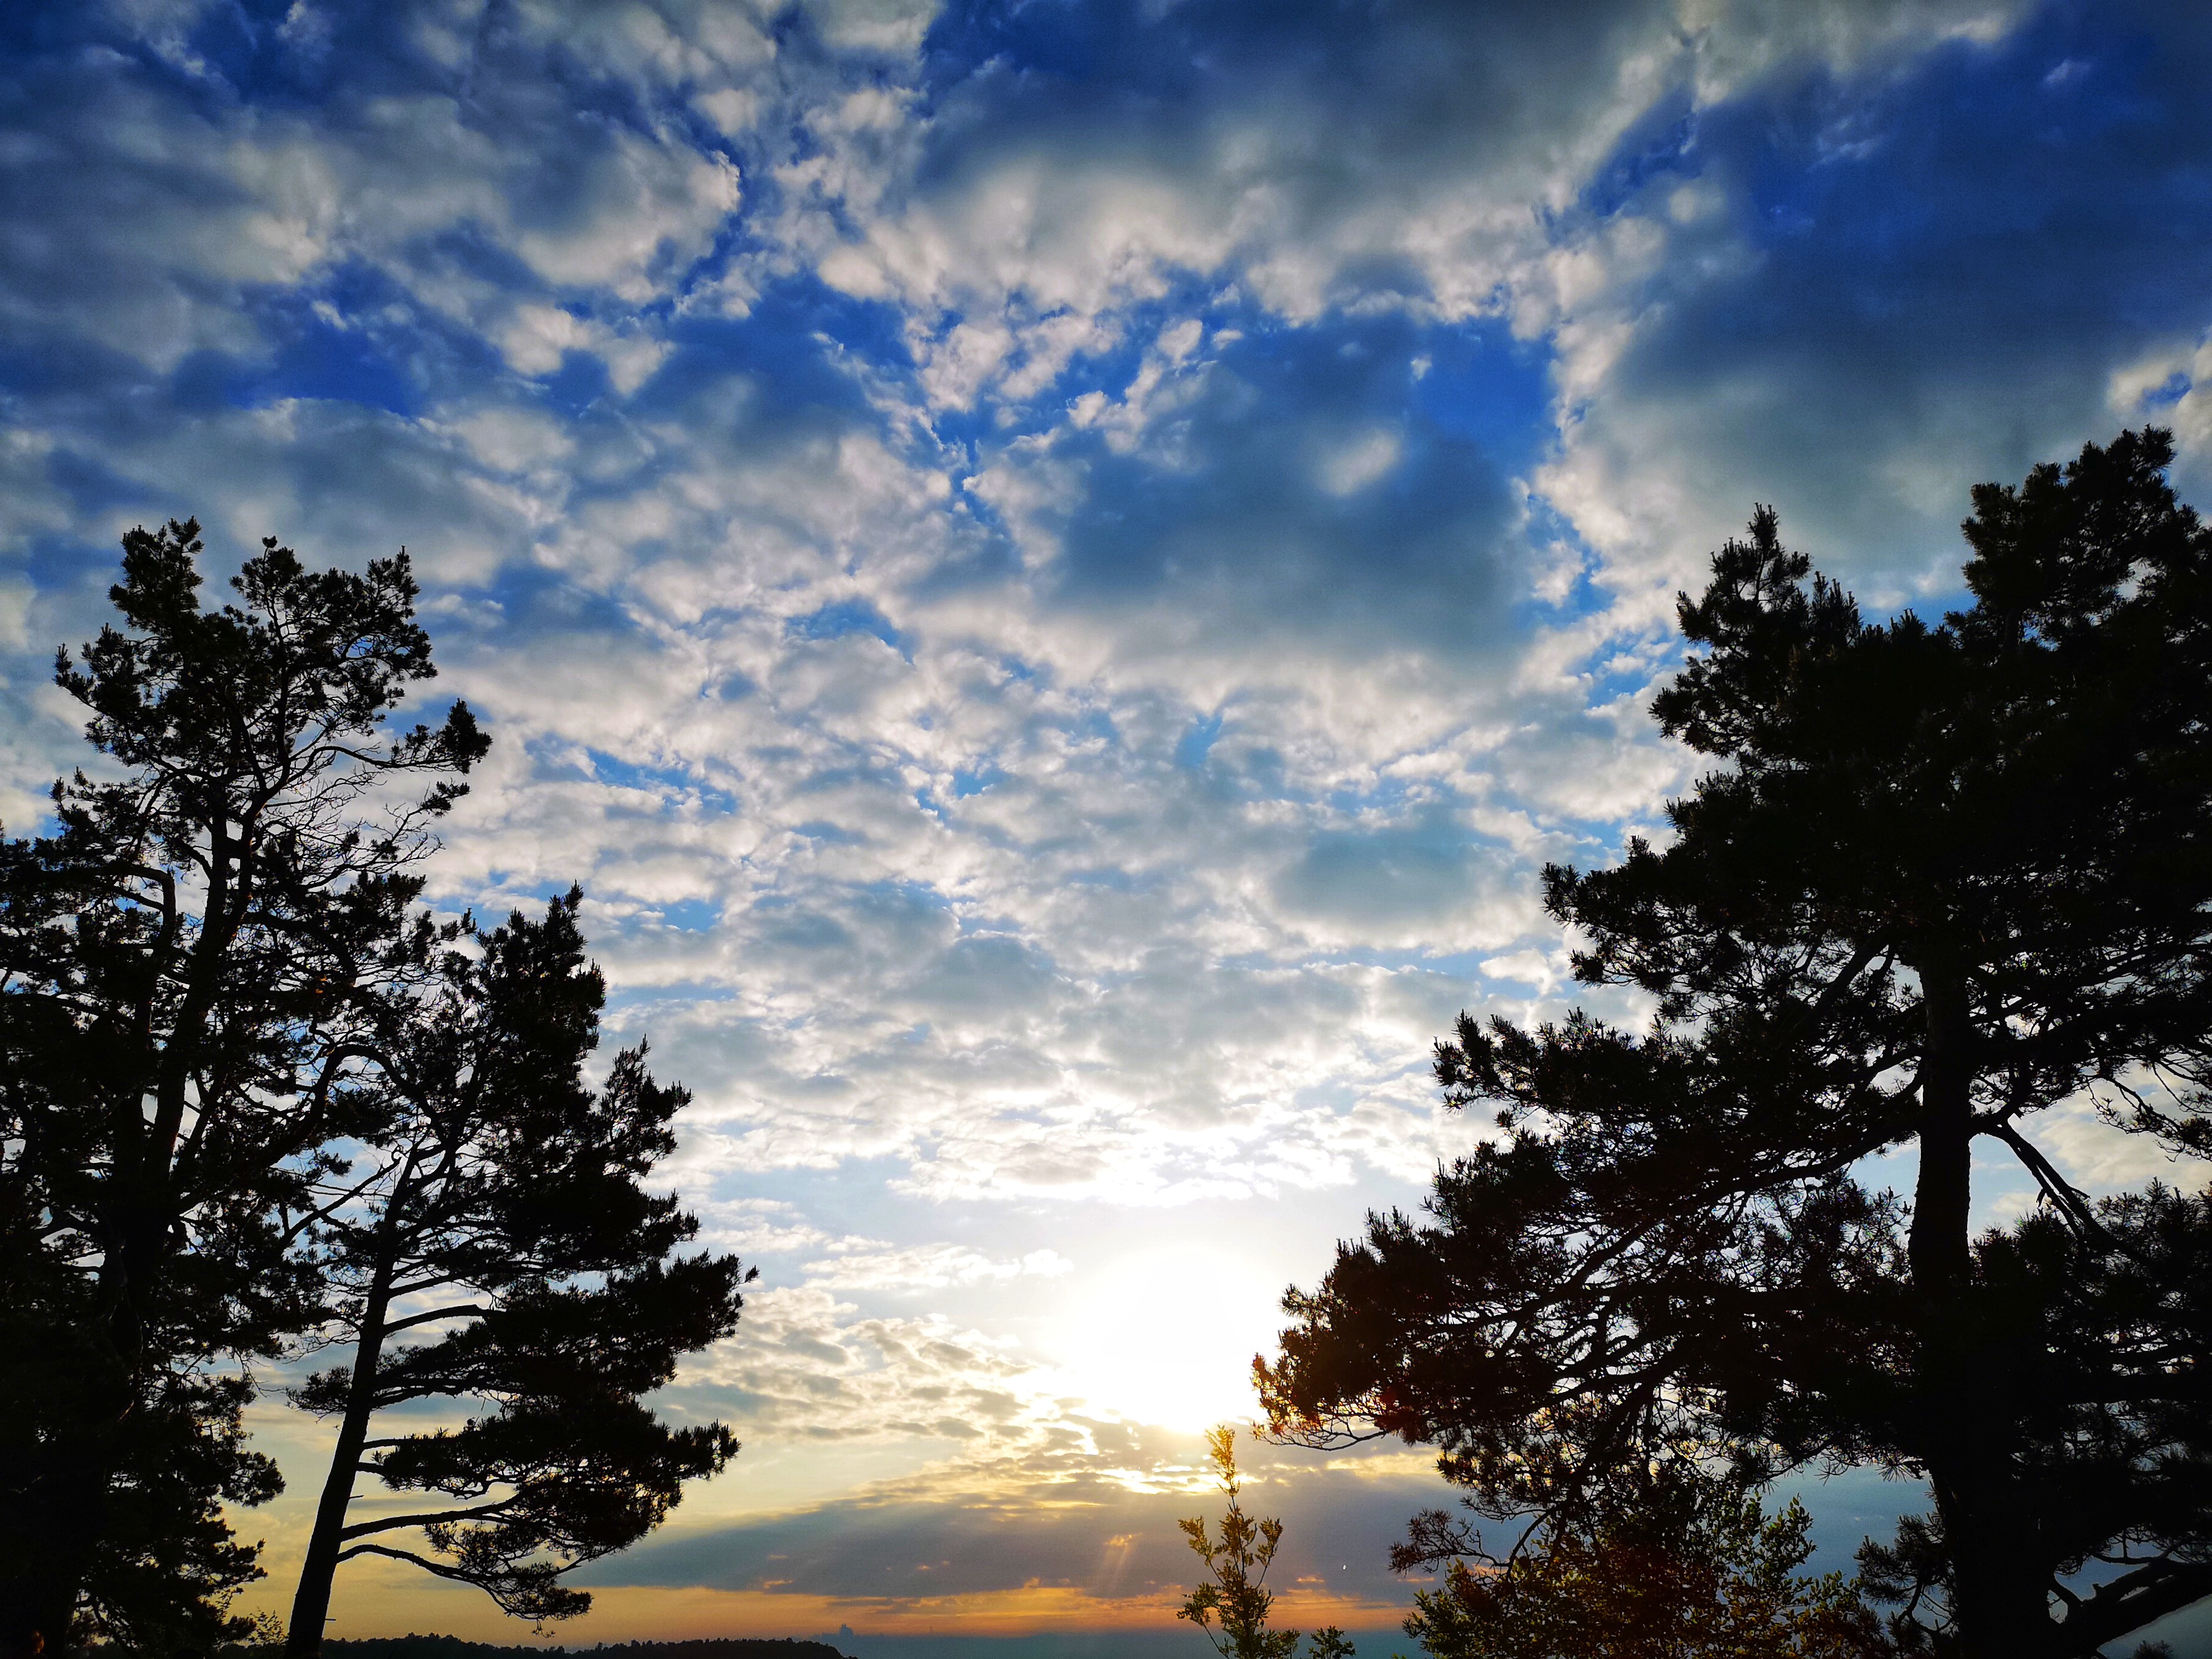
forest, branches, trees, sun, dawn, sky, cloud, nature, tree, woody plant, atmosphere, daytime, morning, evening, sunlight, branch, meteorological phenomenon, cumulus, horizon, dusk, sunset, sunrise, landscape, afterglow, computer wallpaper